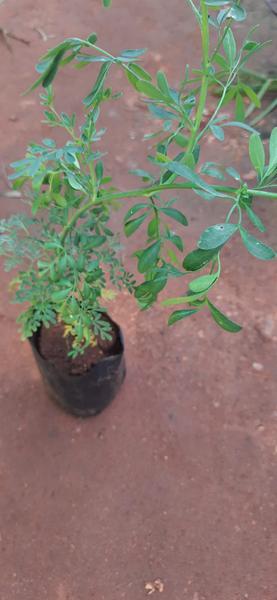
Plant: Nagadali